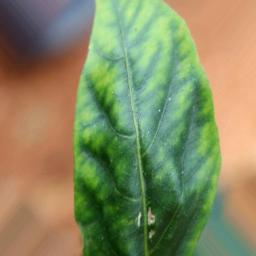
Label: nutritional